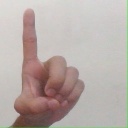
अक्षर: ड